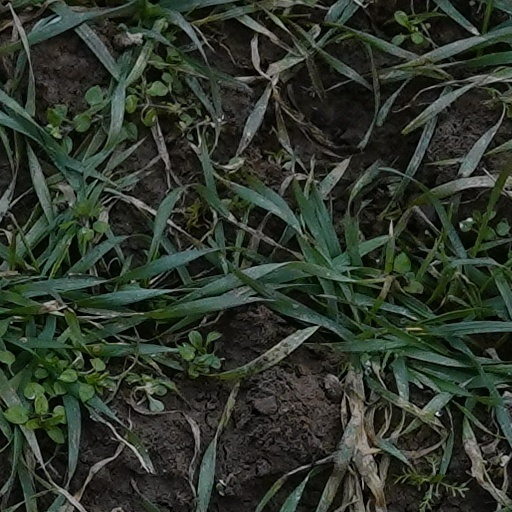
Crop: wheat